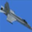
Label: airplane